Michael Ogden

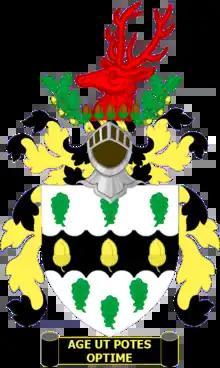
Arms displayed at Lincoln's Inn

Sir Edward Michael Ogden, QC (9 April 1926 – 31 January 2003) was a British barrister. The chairman of the Criminal Injuries Compensation Board from 1975 to 1989, he is best remembered for heading the working party which produced the eponymous Ogden tables, actuarial tables used by courts to assess future losses in personal injury and fatal accident cases.